Great Father and Great Mother

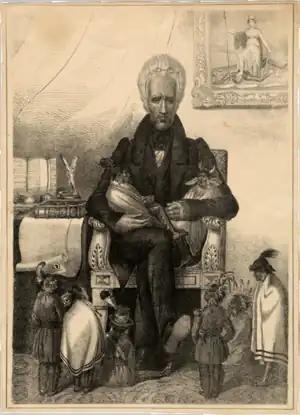
A lithograph, circa 1835, showing Andrew Jackson as the "Great Father" caring for Native Americans, who are depicted as children.

Great Father and Great Mother were titles used by European colonial powers in North America along with the United States during the 19th century to refer to the U.S. President, the King of Great Britain, the King of Spain, or the King of France during interactions with indigenous peoples. The expansion to Great White Father may have been popularized by western adventure novels.